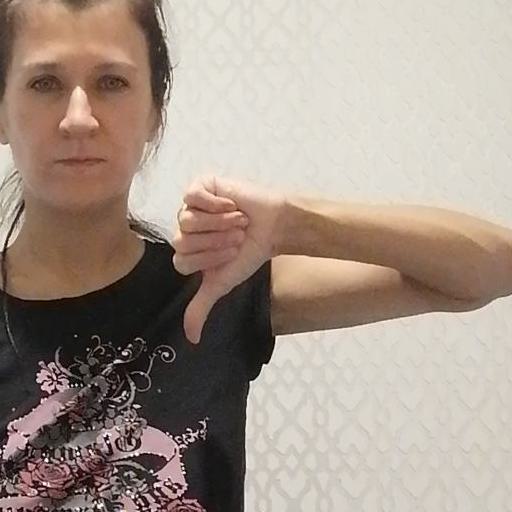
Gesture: dislike